Avatar: The Last Airbender (video game)

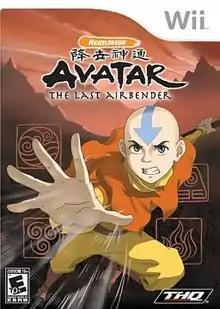

Avatar: The Last Airbender (also known as Avatar: The Legend of Aang in Europe) is a 2006 action-adventure video game based on the . It was released for the Game Boy Advance, Microsoft Windows, GameCube, Nintendo DS, PlayStation 2, PlayStation Portable, Wii, and Xbox. The game was a launch title for the Wii in North America. All versions feature an original story set between Book 1 and Book 2 of the series, except for the Microsoft Windows version, which features a different story, based on Book 1, and different gameplay.